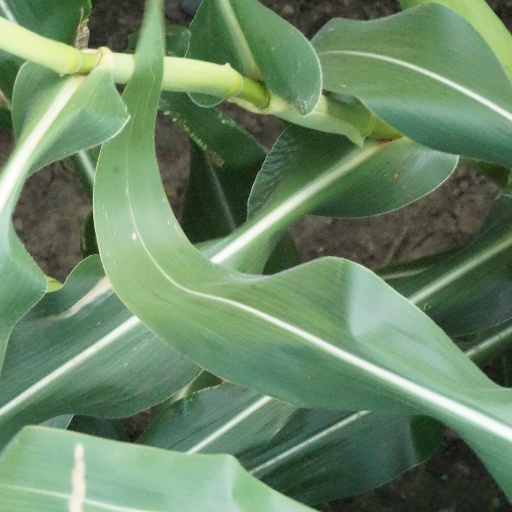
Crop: maize; corn